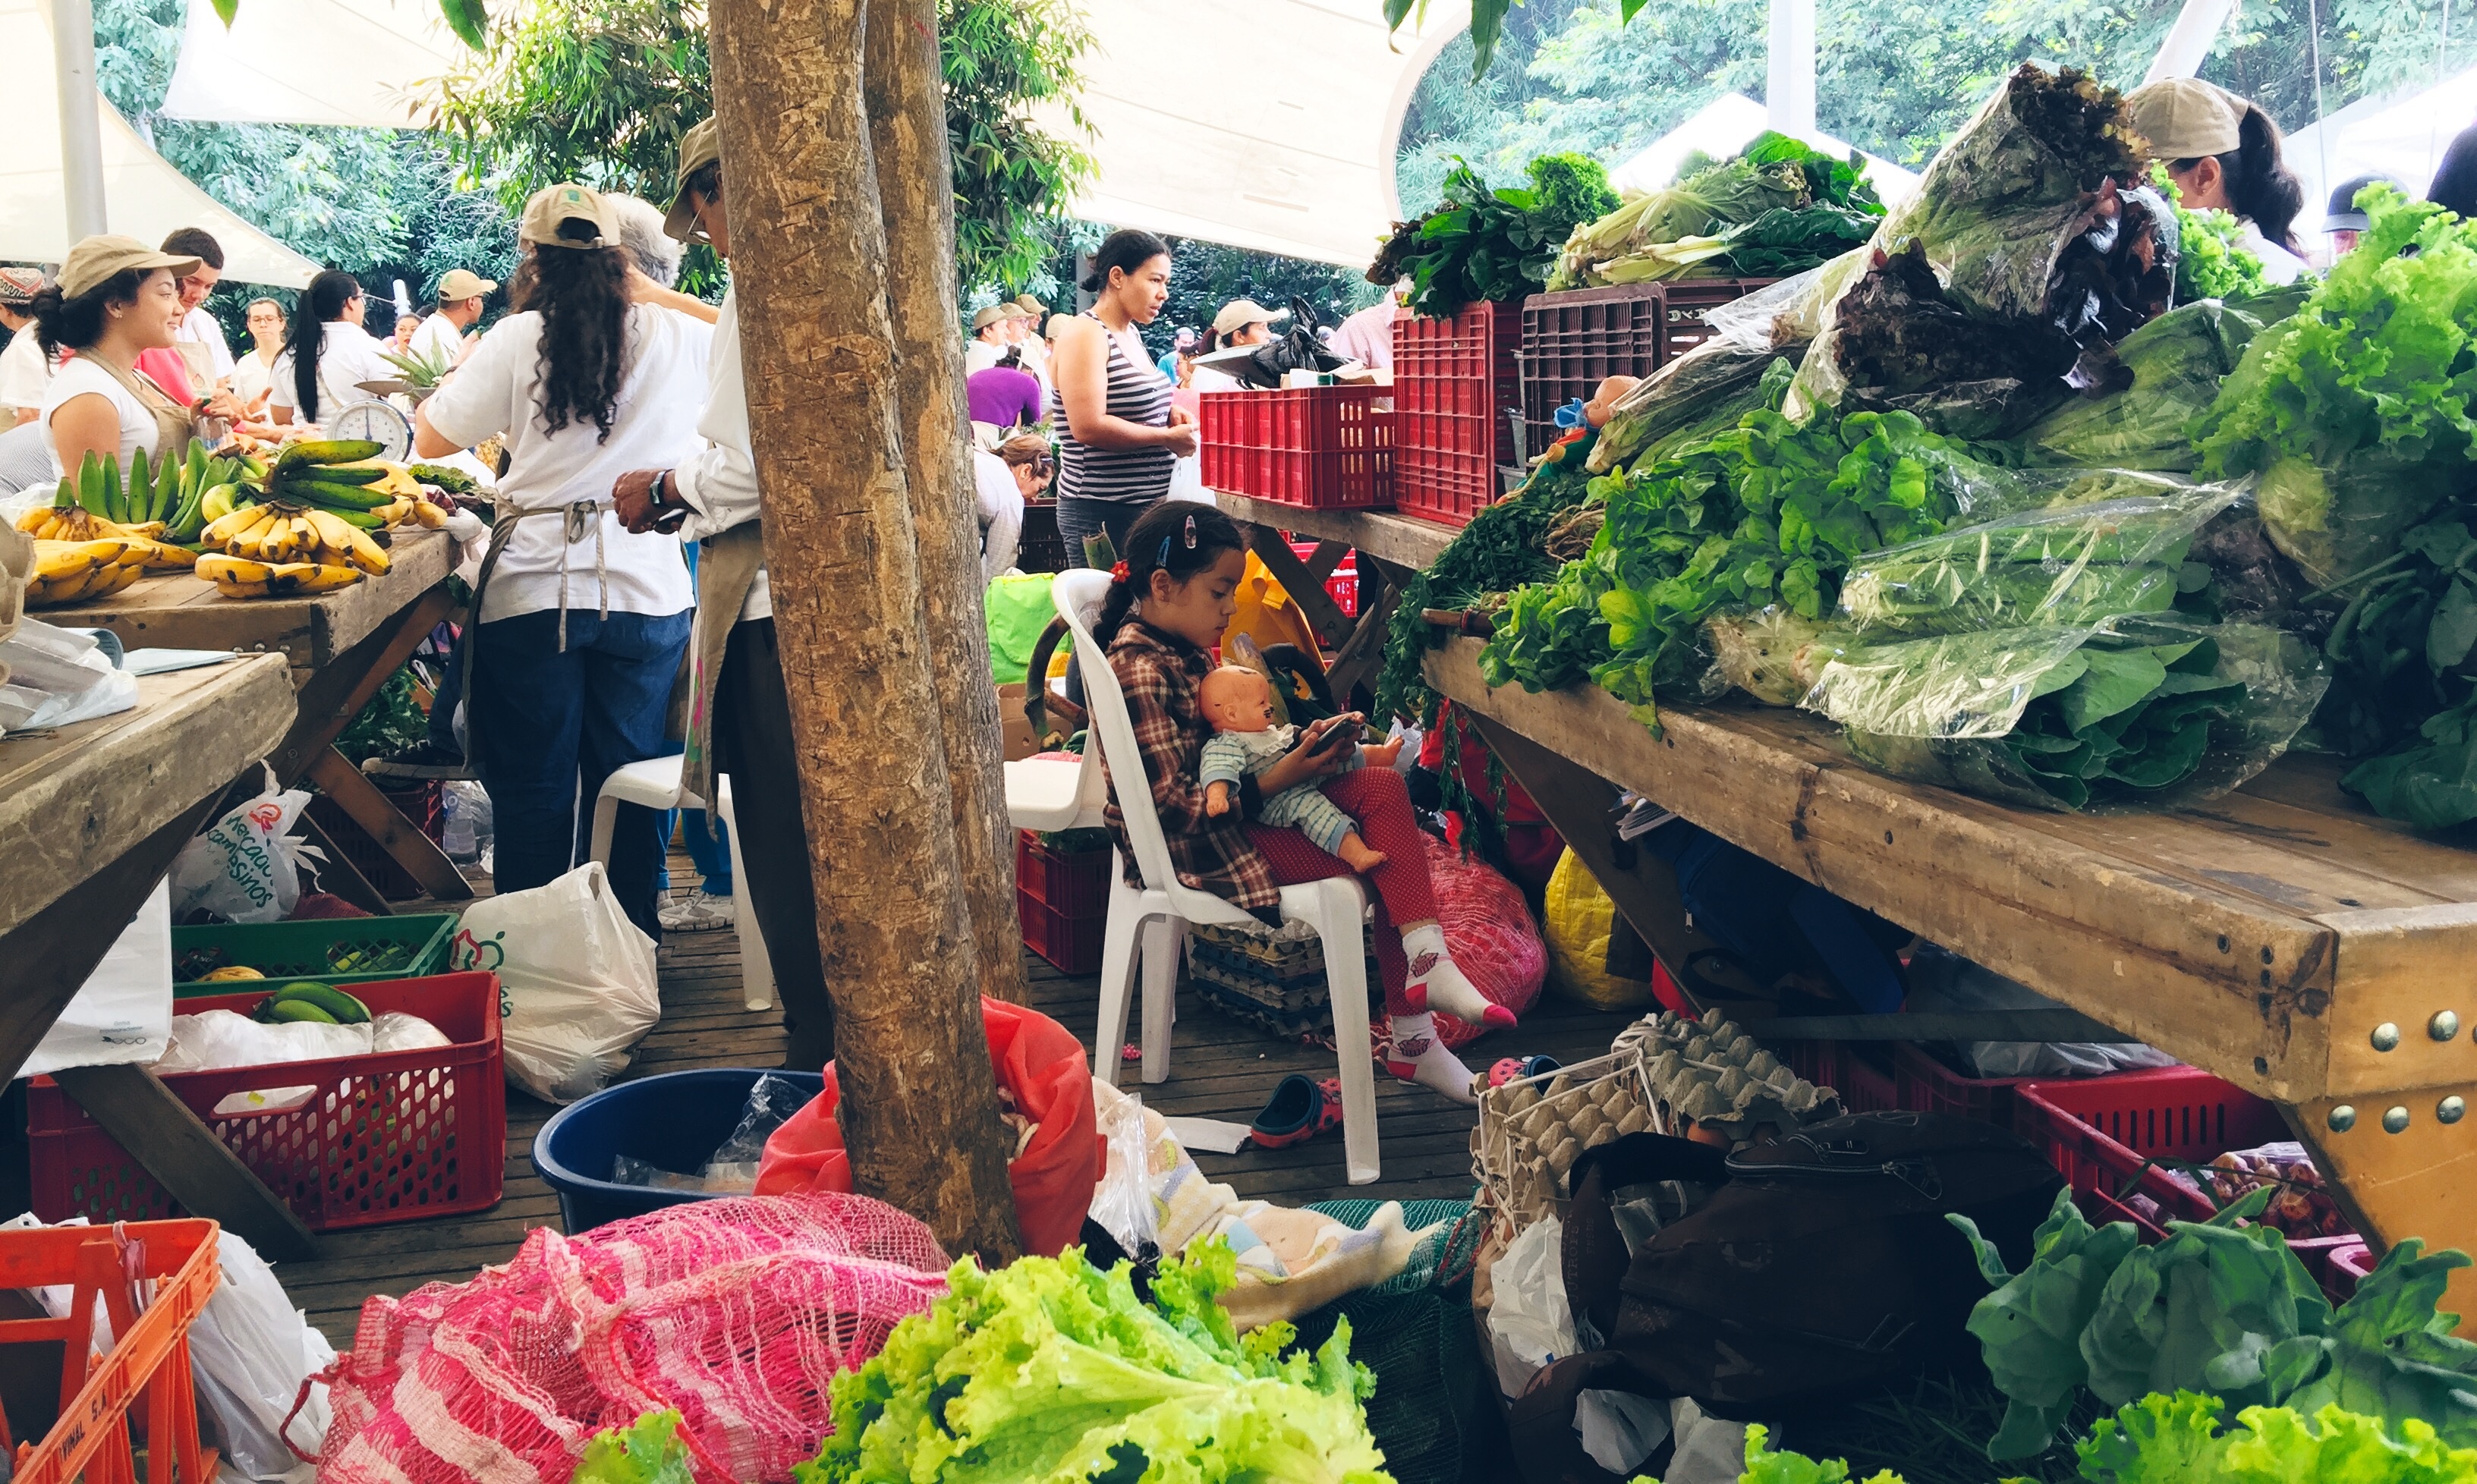
city, food, vendor, market, marketplace, public space, human settlement